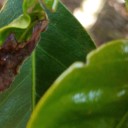
Label: Phoma